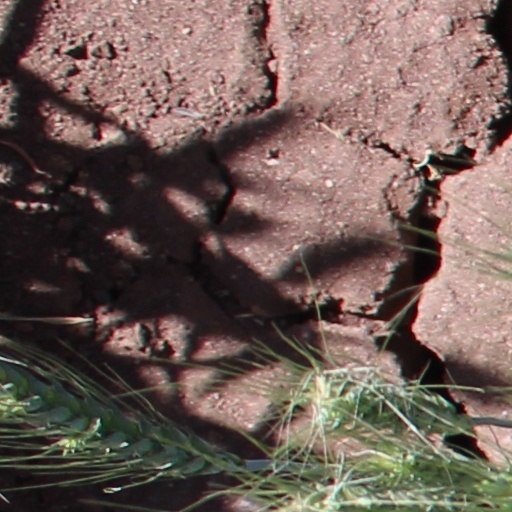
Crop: wheat